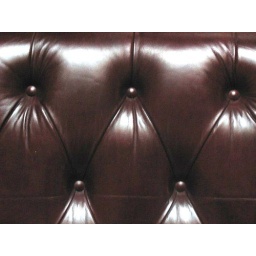
The back of a leather chair in the Capitol building in Madison, WI.